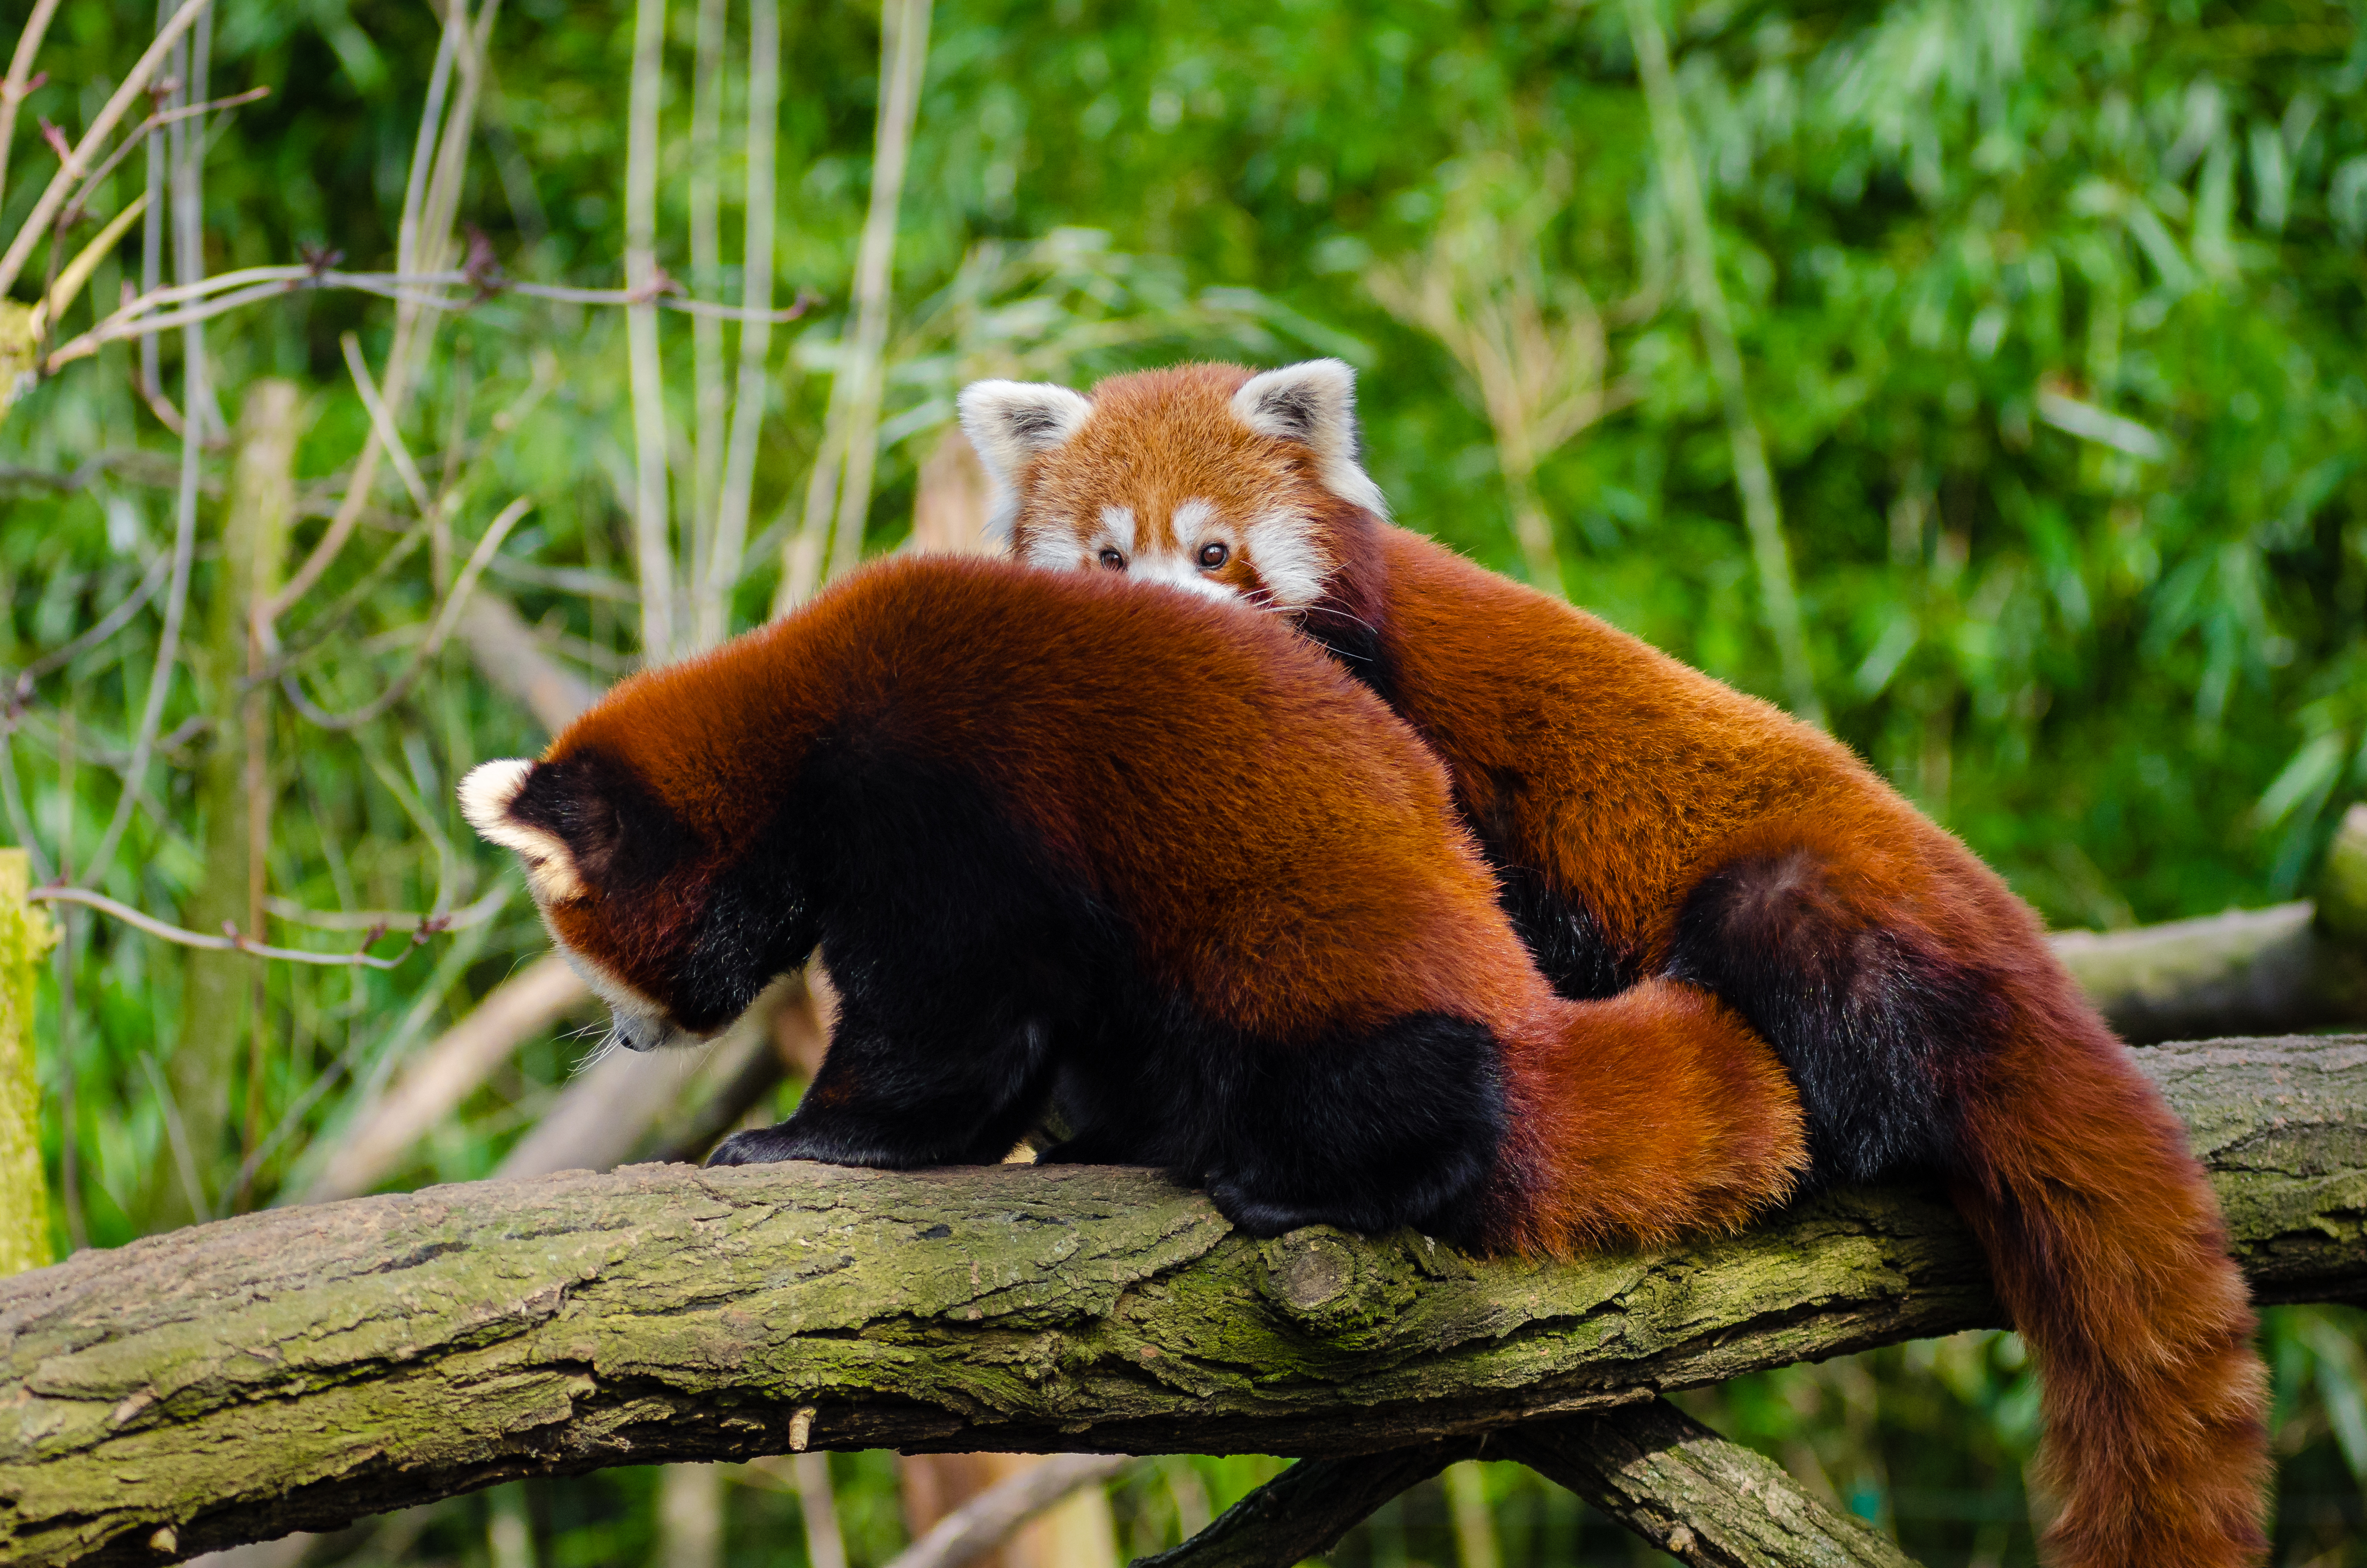
tree, nature, cold, winter, bokeh, vintage, sweet, feet, animal, cute, male, female, wildlife, zoo, fur, orange, young, green, high, red, foot, mammal, nikon, fauna, primate, red panda, panda, 2015, face, nose, paw, tail, animals, ears, endangered, vertebrate, germany, deutschland, natur, paws, tier, iso, ss, fell, grn, gesicht, baum, adorable, bamboo, d7000, roter, kleiner, niedlich, sues, suess, species, bedrohte, tierart, tierpark, weiblich, jungtier, jung, ohren, schwanz, nase, bedroht, ailurus, fulgens, mozilla, firefox, wochenende, weekend, kalt, mnnlich